V718 Coronae Australis

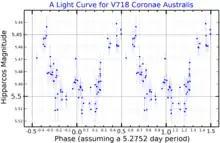
A light curve for V718 Coronae Australis, plotted from "Hipparcos" data

This object was first noticed to be potentially variable by Olin J. Eggen in 1973. Its variability was confirmed in 1999 after subsequent observations and was given the variable star designation V718 Coronae Australis. Observations from Koen & Laney (2000) reveal that V718 CrA has two periods: one lasting 5.37 days and the other lasting 71.1 days. It is a slow irregular variable of subtype Lb that fluctuates between 5.45 and 5.51 in the Hipparcos passband.